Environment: real
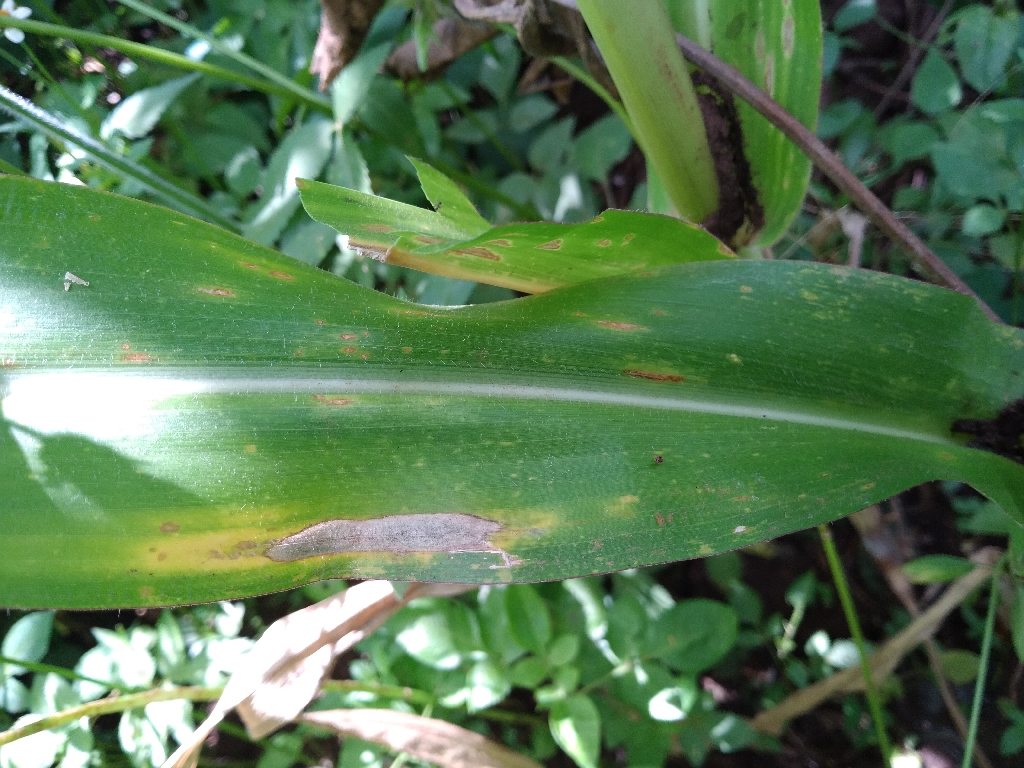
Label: northern_corn_leaf_blight